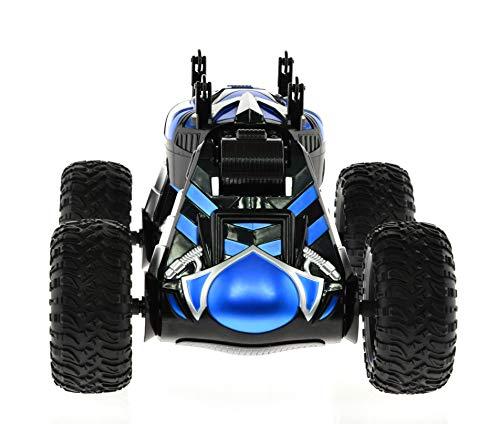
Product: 1:10 Scale flip Truck That can Change its Shape from Flat to hunched in Both Directions. No More Need to Pick it up When it Flips - just Press The Button and Drive it on The Other Side.
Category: Toys & Games | Games & Accessories | Game Accessories
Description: This truck will change it's shape With a press of a button on the remote in case it flips over and be "back on it's feet" Ready to drive.
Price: $64.55
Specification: ProductDimensions:22x9x4inches|ItemWeight:5pounds|ShippingWeight:5pounds(Viewshippingratesandpolicies)|ASIN:B07XGWJVCZ|Itemmodelnumber:ZG-C1251-B|Manufacturerrecommendedage:3yearsandup